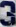
Number: 3